Pereire station

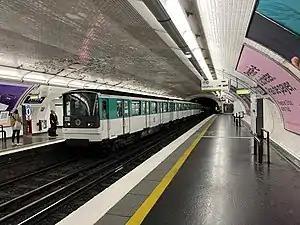

Pereire (Maréchal Juin) is a station on Line 3 of the Paris Métro located in the 17th arrondissement of Paris.